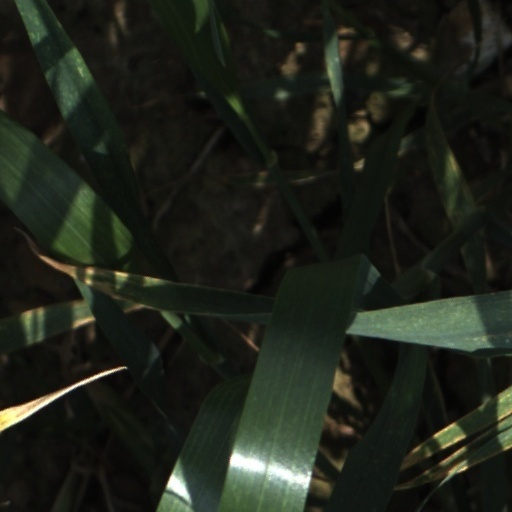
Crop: wheat